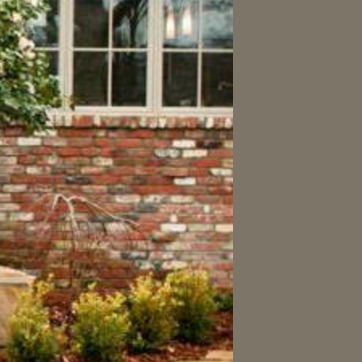
Material: brick